Uniforms of the United States Air Force

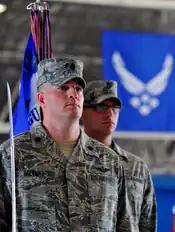
U.S. Air Force airmen in the Airman Battle Uniform

The Airman Battle Uniform (ABU) replaced the BDU as a general fatigue uniform, the latter having been discontinued after 31 October 2011. The ABU was issued to members deploying as part of Air Expeditionary Force 7 and Air Expeditionary Force 8 in spring 2007. In October 2007, ABUs were issued to enlisted basic trainees at the Basic Military Training School (BMTS) at Lackland AFB, Texas, and became available for purchase at AAFES outlets by the rest of the Air Force in June 2008.